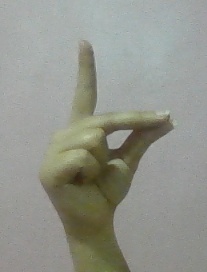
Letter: ta